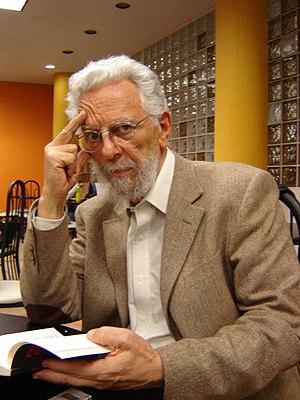
Enrique Domingo Dussel Ambrosini dit Enrique Dussel, né le 24 décembre 1934 au département de La Paz, Province de Mendoza, Argentine, est un philosophe, historien et théologien d'origine argentine, naturalisé mexicain.